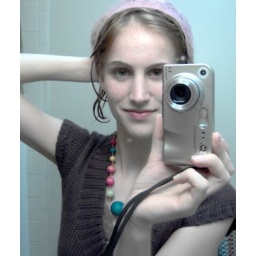
just me in my dirty bathroom mirror.